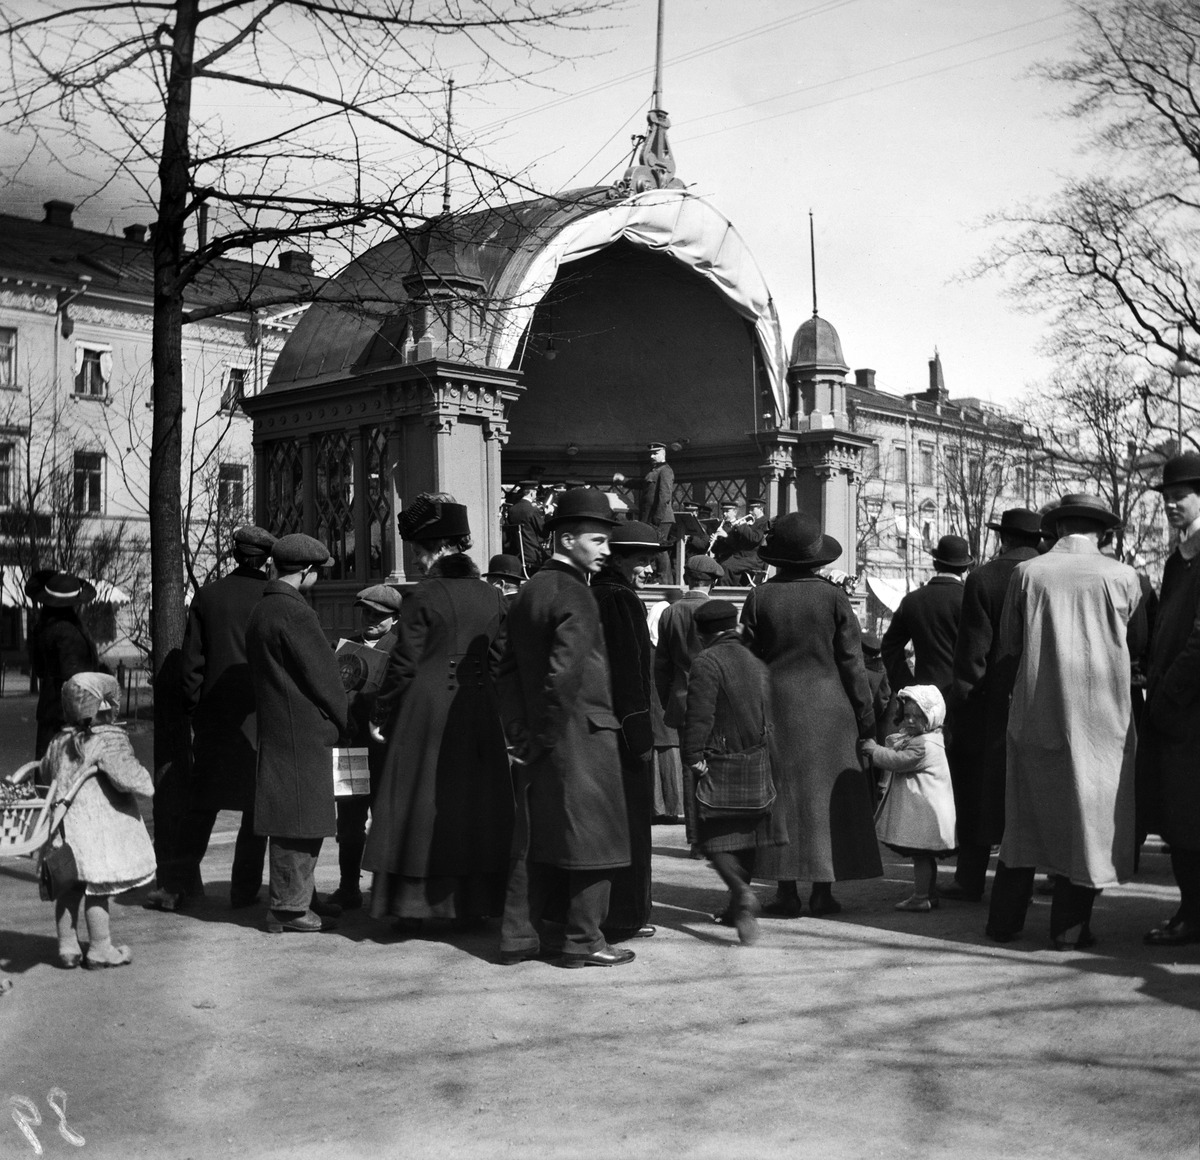
Kappeliesplanaadi, kapellimestari Alexei Apostol johtaa orkesteria Esplanadin soittolavalla
sisällön kuvaus: Kappeliesplanaadi, kapellimestari Alexei Apostol johtaa orkesteria Esplanadin soittolavalla. mustavalkoinen
Kuvaaja: Timiriasew, Ivan, valokuvaaja
Ajankohta: kuvausaika 1910 -luku
Paikka: Suomi, Uusimaa, Helsinki, Kaartinkaupunki Helsinki, Kappeliesplanadi
Aiheet: Apostol, Alexei, Helsingin Torvisoittokunta, puistot, puhallinorkesterit, yleisö, kapellimestarit, konsertit, musiikki